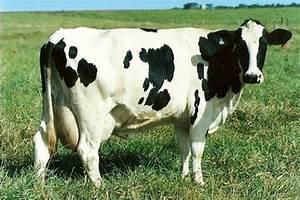
cow